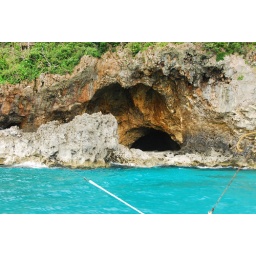
just around the corner from puka beach is this cave and look at this, absolutely cool blue waters!